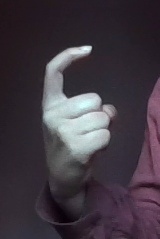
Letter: ra